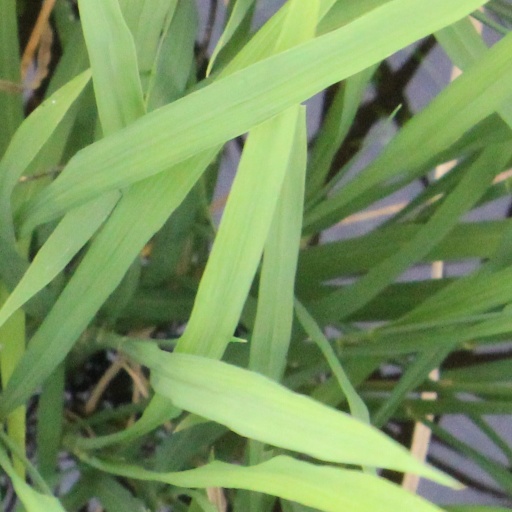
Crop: rice